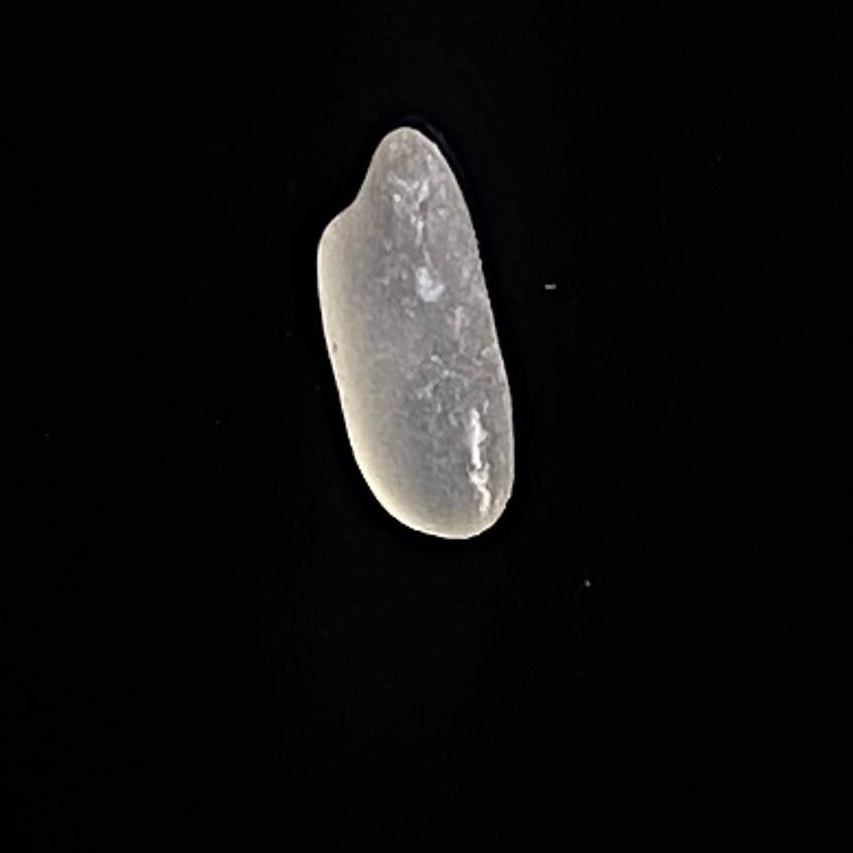
Rice variety: Paijam